Lucybeth Rampton

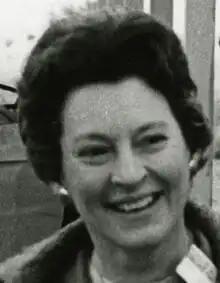
Rampton in 1967

Lucy Elizabeth Cardon Rampton (August 10, 1914 – January 23, 2004) was the First Lady of Utah between 1965 and 1977.